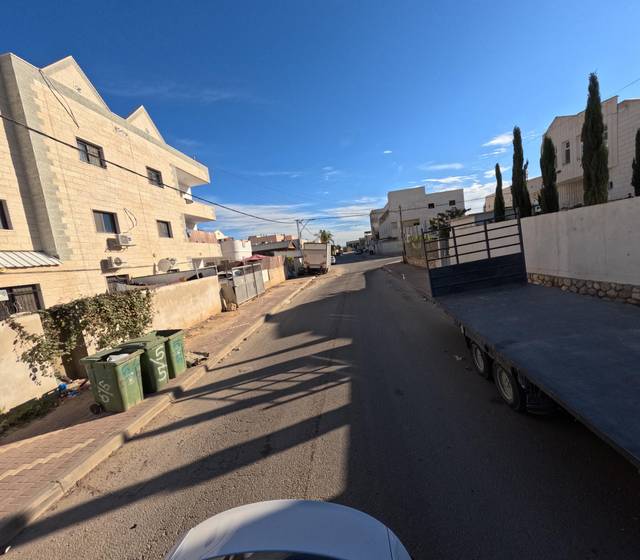
Region: Israel
Coordinates: 31.397, 34.77